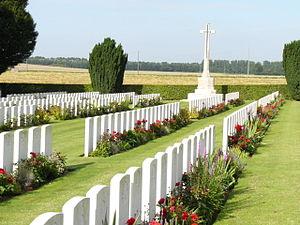
La liste des mémoriaux et cimetières militaires du département du Nord répertorie les cimetières militaires, les mémoriaux ainsi que les stèles, plaques commémoratives et autres monuments qui honorent la mémoire des morts aux combats, des victimes de bombardements ou d’exactions de l'ennemi ainsi que celle de personnels de santé, de chefs militaires ou politiques pendant :
Anneux est une commune française située dans le département du Nord, en région Hauts-de-France.